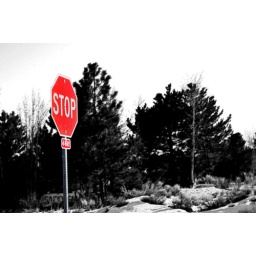
I took this in the car driving home from school.